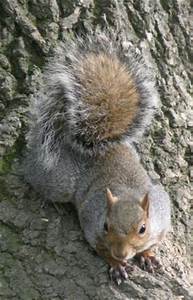
Label: scoiattolo